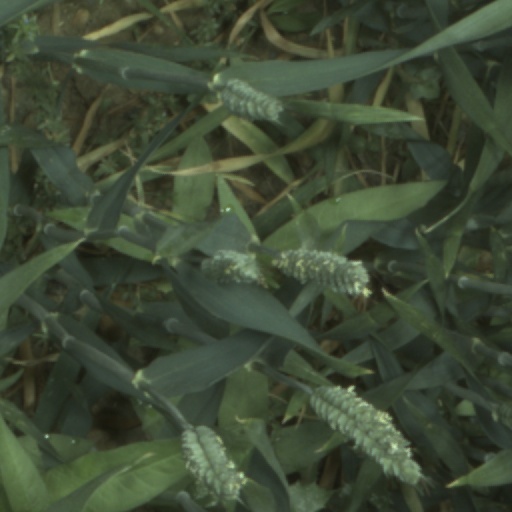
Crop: wheat